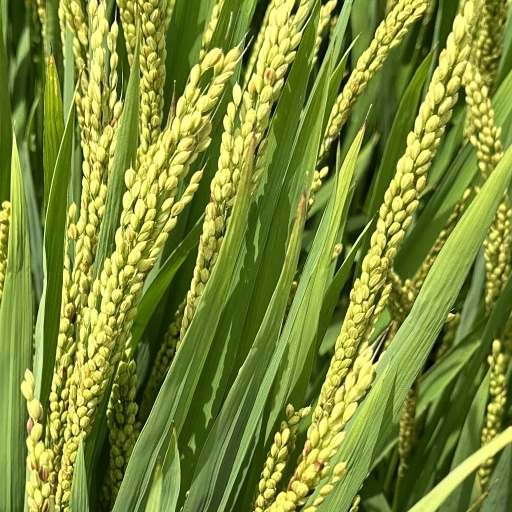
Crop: rice